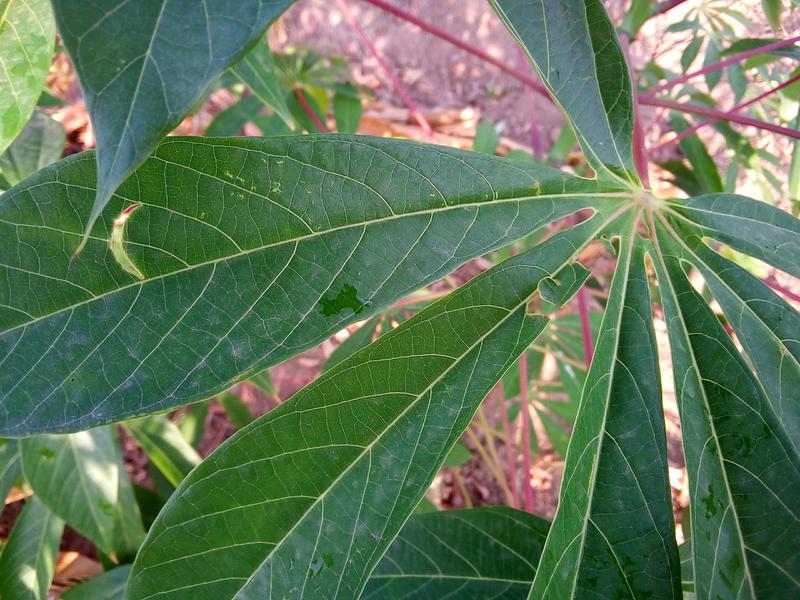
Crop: cassava
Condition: healthy